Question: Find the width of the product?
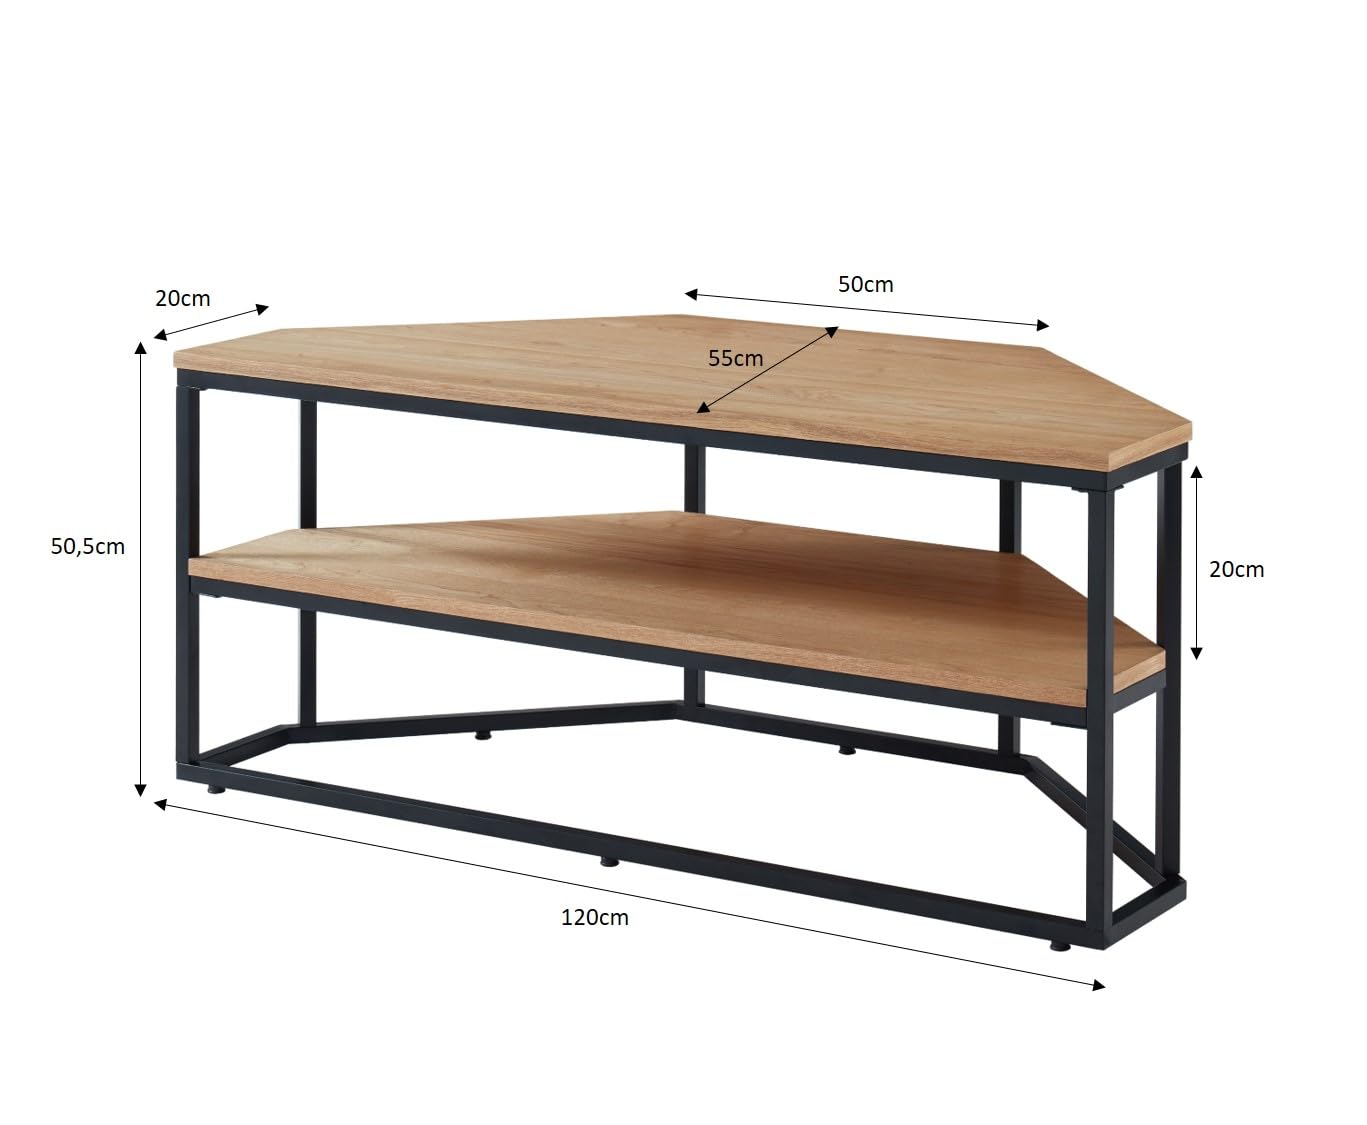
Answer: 120.0 centimetre